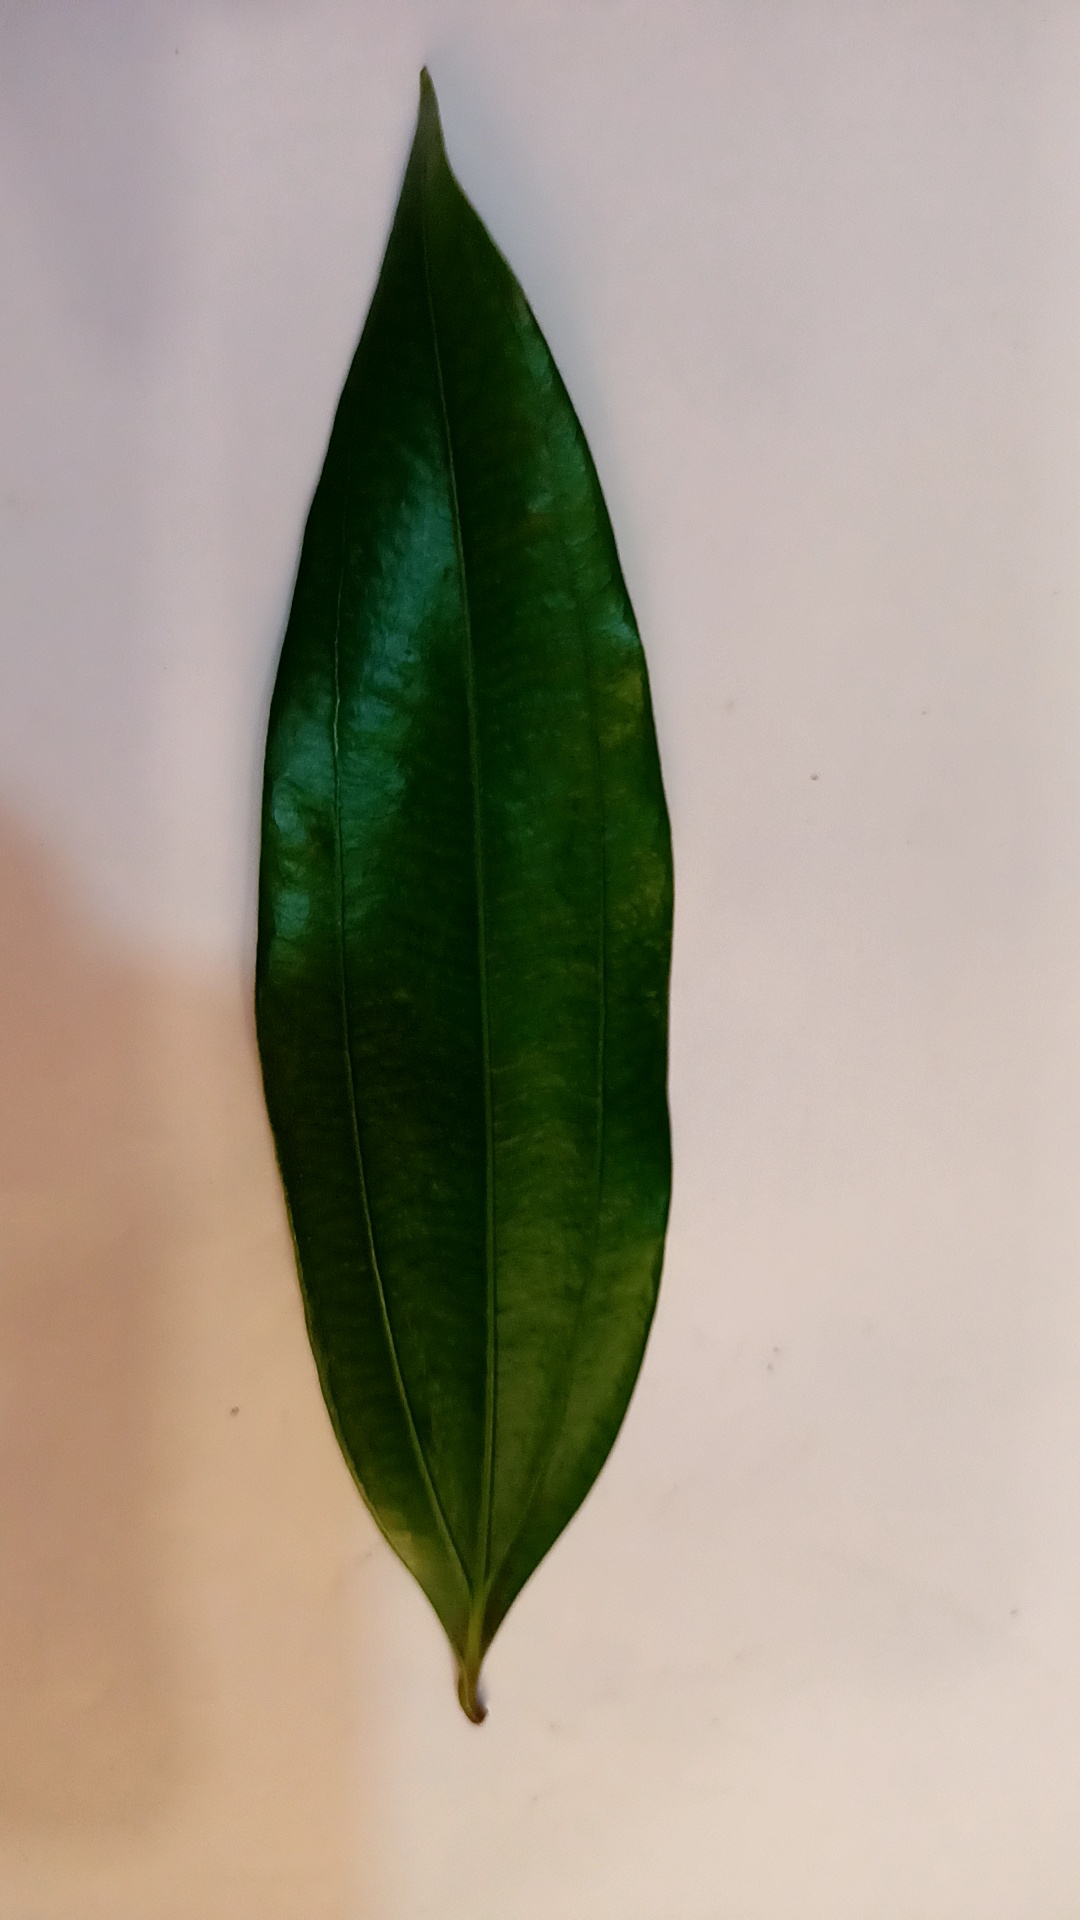
Label: Healthy